Loren B. Sessions

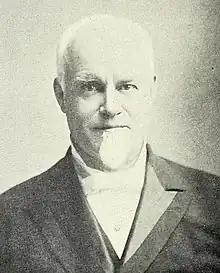
From Volume 1 (1904) of "The Centennial History of Chautauqua County"

Loren B. Sessions (October 12, 1827 – November 20, 1897) was an American lawyer and politician from New York. He was most notable for his service in the New York State Senate from 1878 to 1881.